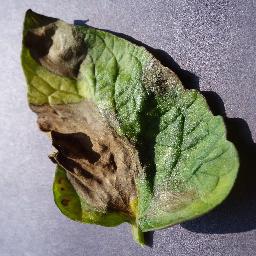
Label: Tomato___Late_blight